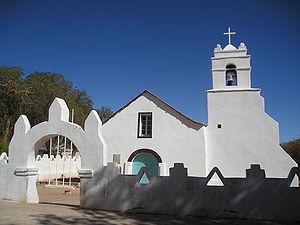
Le village-oasis chilien de San Pedro de Atacama est situé dans le bassin du salar d'Atacama, sur le haut plateau de la Puna de Atacama, à quelque 250 kilomètres d'Antofagasta, en plein désert d'Atacama, dans la deuxième région, dans le nord du Chili. Sauf en période de crue, les rivières Puritama et Purificada s’assèchent à proximité du village. Le tropique du Capricorne passe à quelques dizaines de kilomètres au sud du village. Le village est dominé par le volcan du Licancabur et par le volcan de Sairecabur. Ces deux volcans sont situés à une trentaine de kilomètres à l'est du village.